St Helen's Church, North Thoresby

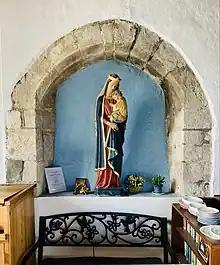
A bricked up 13th century doorway

The East Window is mid-20th century with glass designed in a romantic/heroic style incorporating elements of mysticism, chivalry and patriotism of a fairly muted kind. There are four lights, one seven-lobed rose at the top and three decorated lancets beneath. The general theme is the Risen Christ who occupies the centre lancet beneath an ambiguous depiction which might be God the Father or another Risen Christ. The main figure is flanked by two seraphim, one holding the bread and wine of the Eucharist and the other holding the crown of thorns, both kneeling.